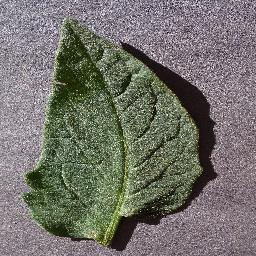
Label: Tomato___healthy